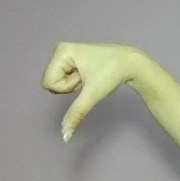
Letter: waw